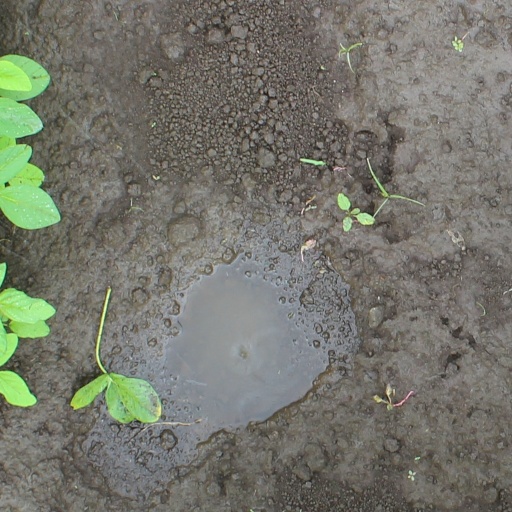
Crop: soybean